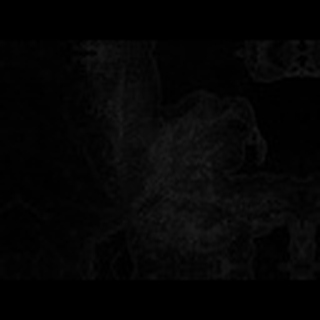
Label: cotton_bacterial_blight